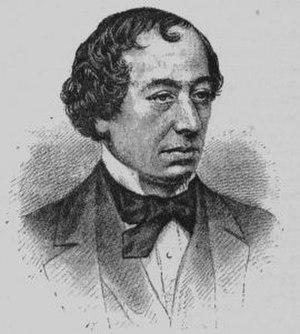
L'histoire des Juifs au Royaume-Uni commence avec l'arrivée des premiers Juifs après la conquête normande de l'Angleterre pour se poursuivre jusqu'à nos jours avec une interruption, comme dans d'autres pays d'Europe occidentale, liée à l'expulsion des Juifs du royaume du XIIIᵉ au XVIIᵉ siècle.